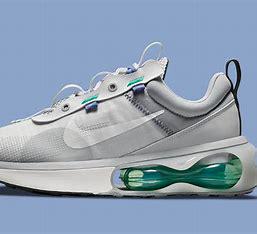
Brand: Nike
Model: Air Max 2021